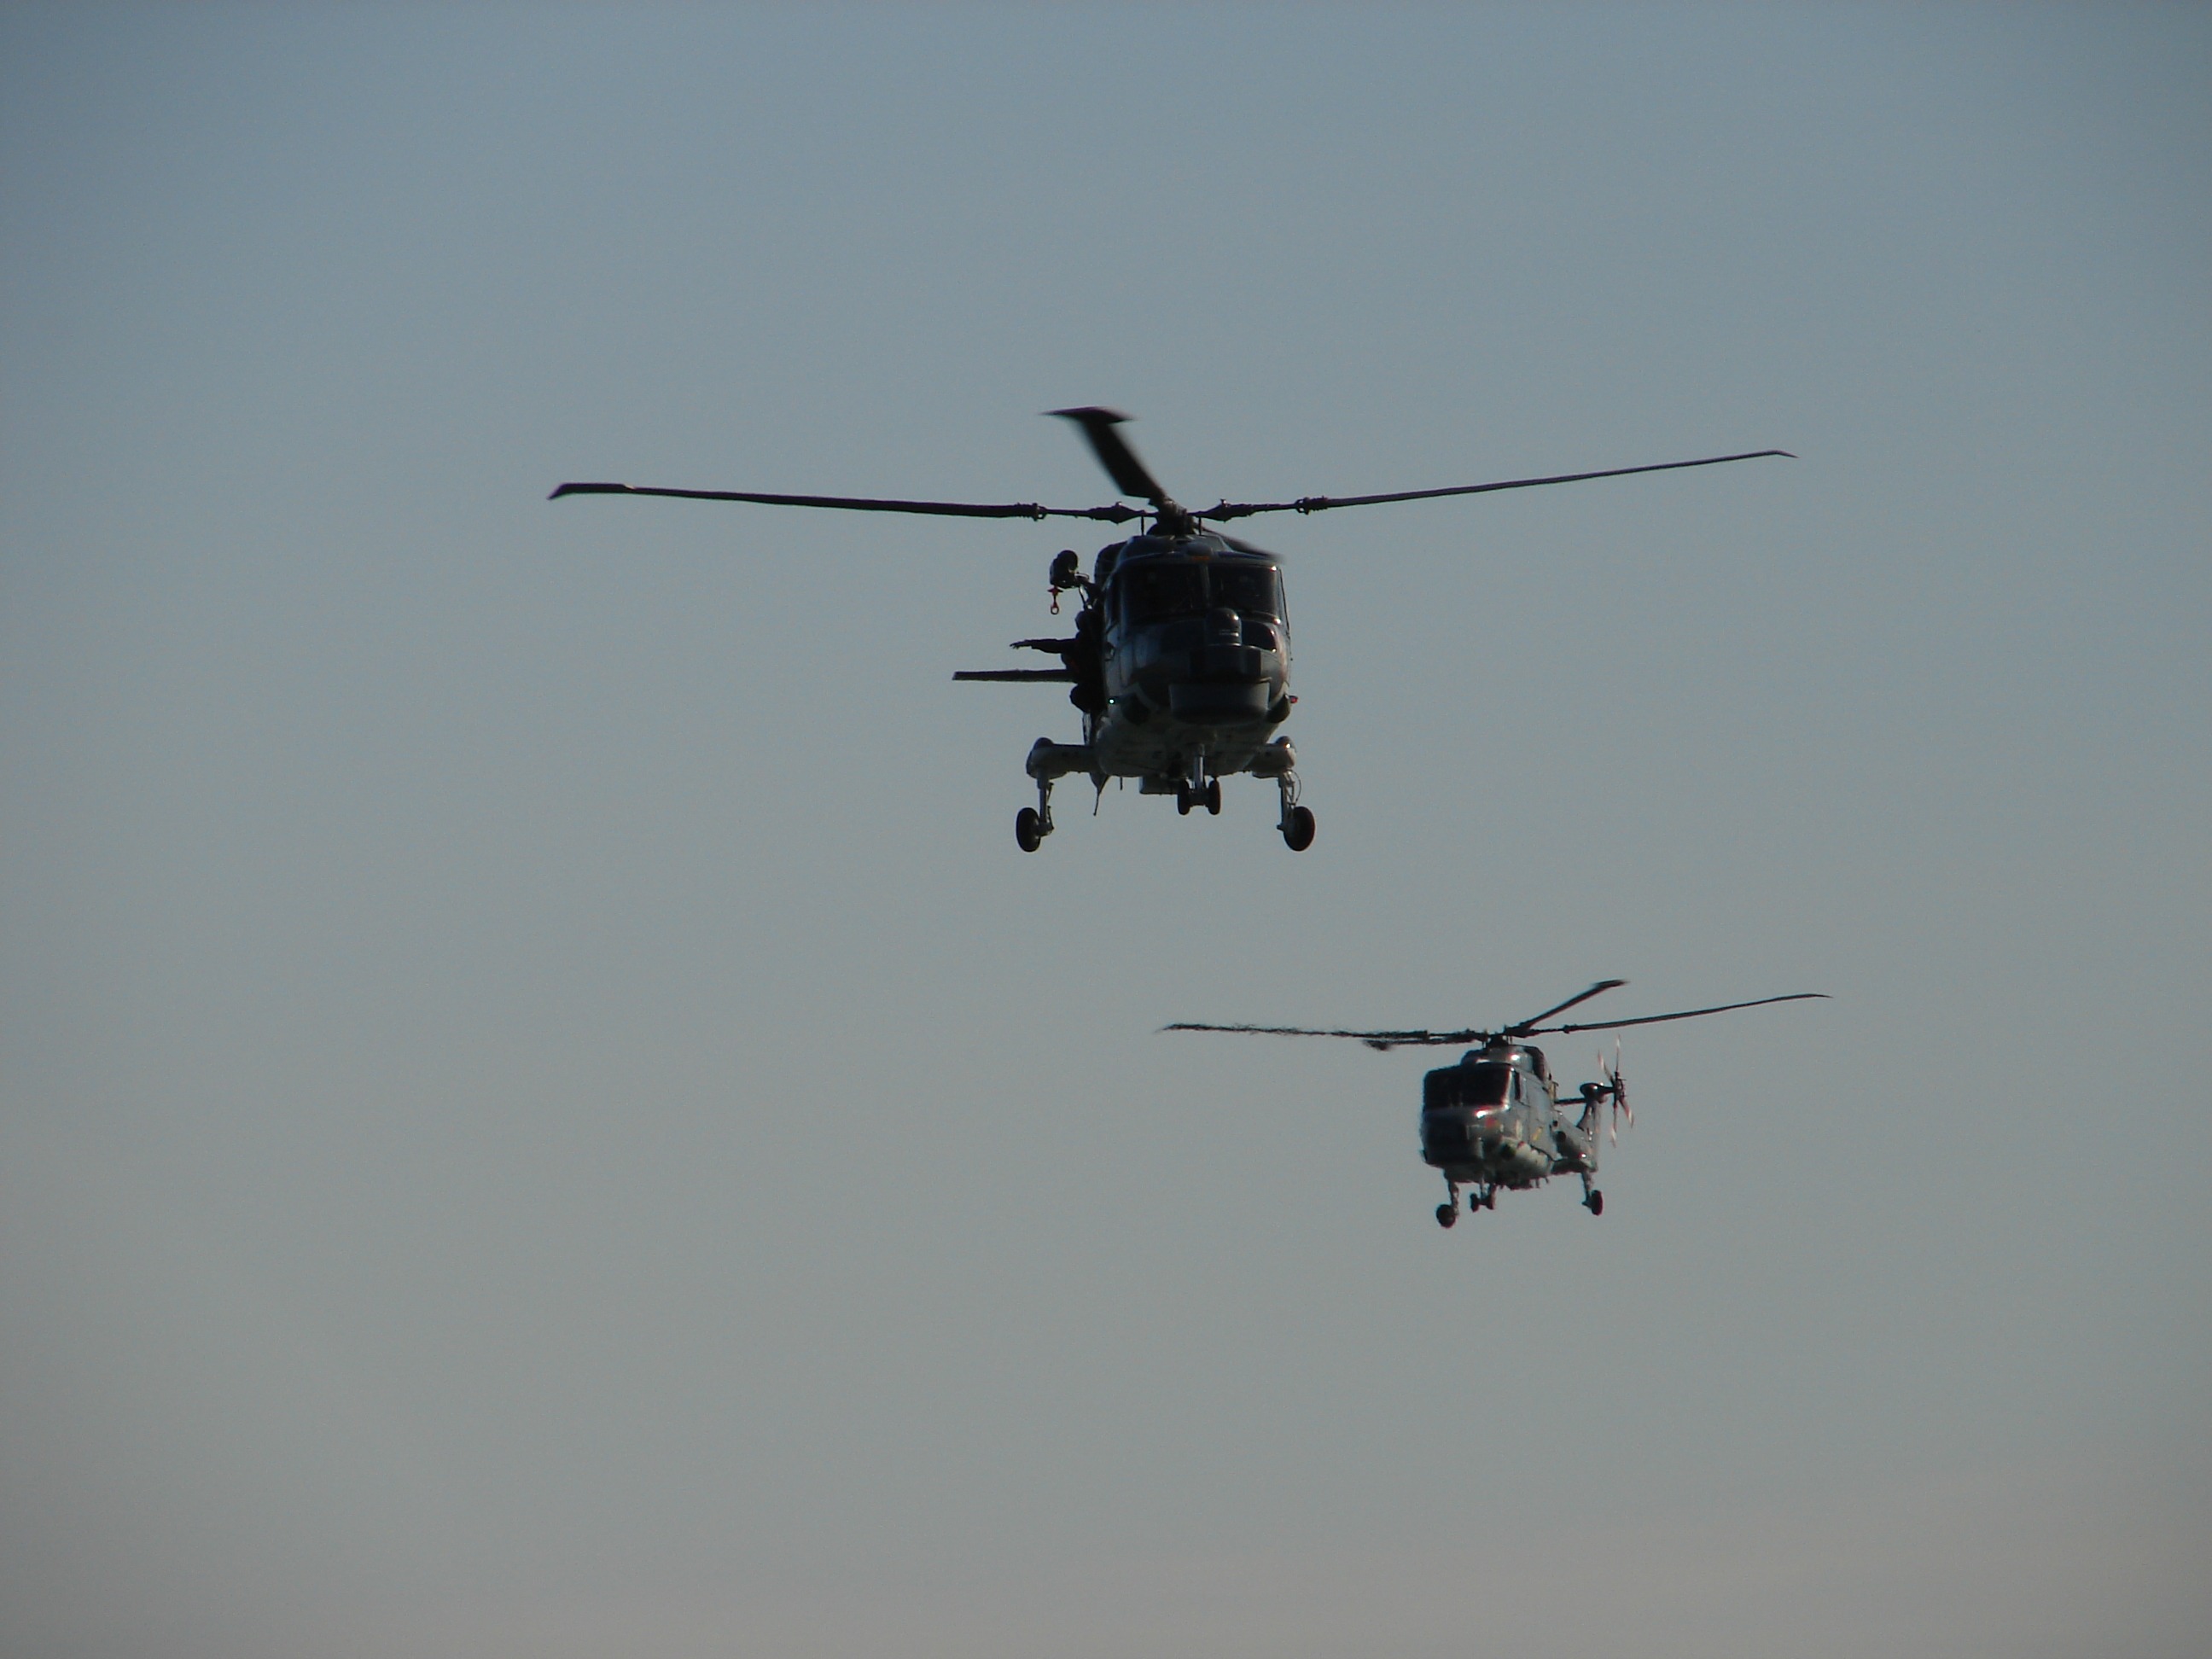
aircraft, military, vehicle, aviation, flight, helicopter, defense, rotorcraft, air show, air force, atmosphere of earth, helicopter rotor, military helicopter